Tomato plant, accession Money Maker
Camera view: vertical (180 deg); turntable rotation: 210 degrees
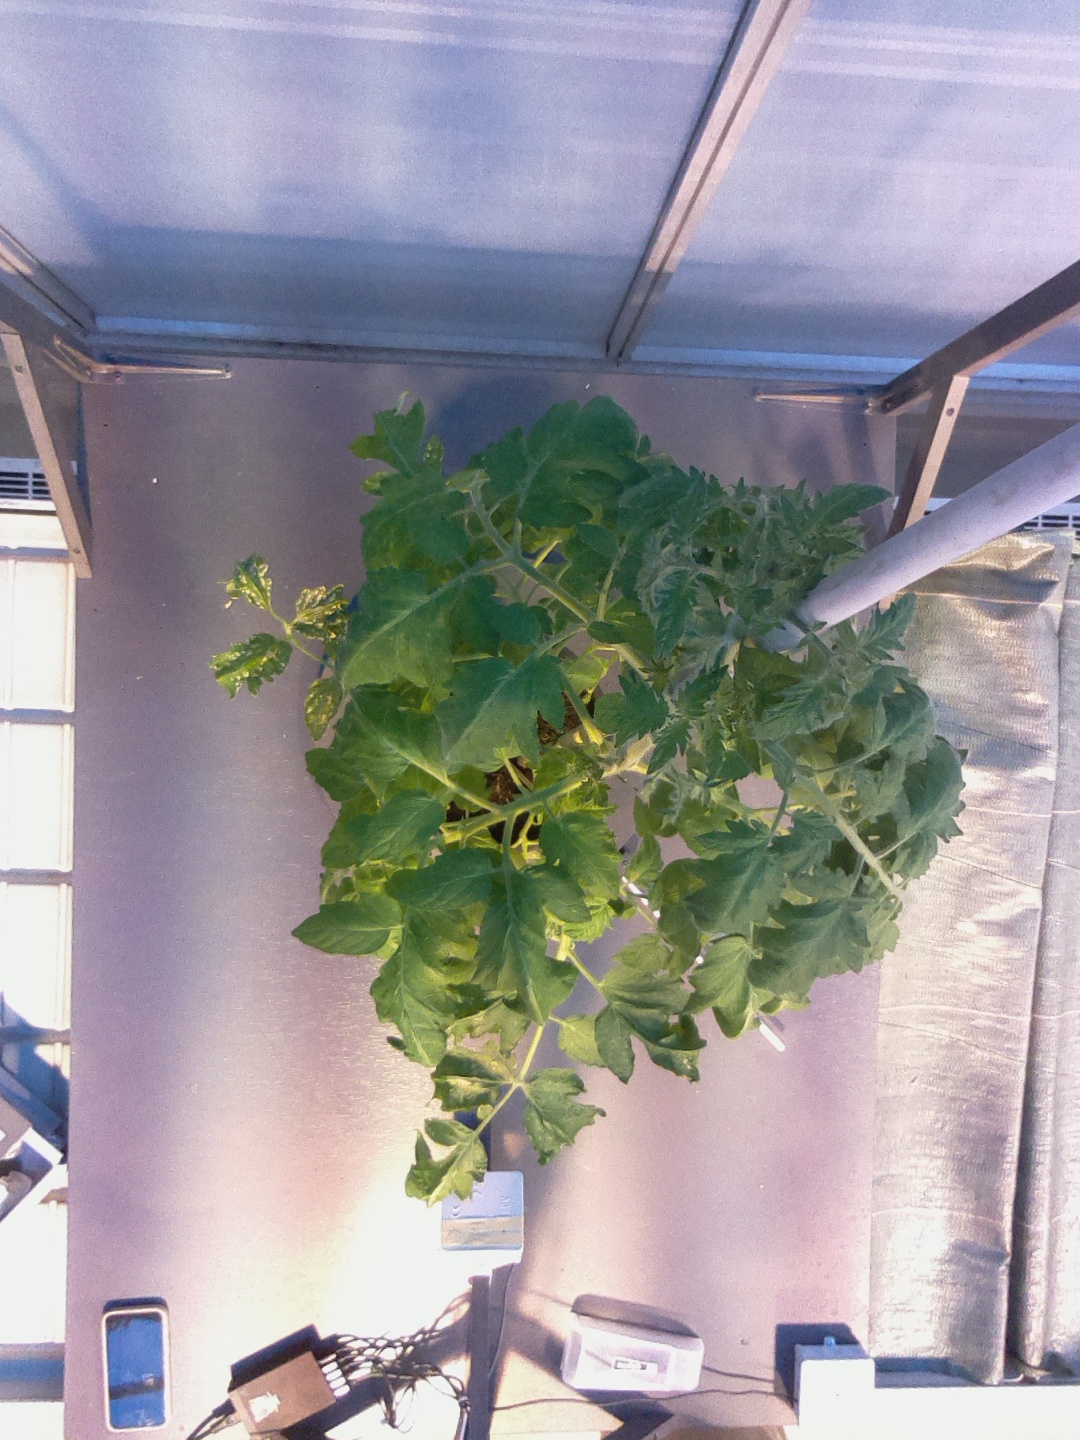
BBCH growth stage 60: First flowers open